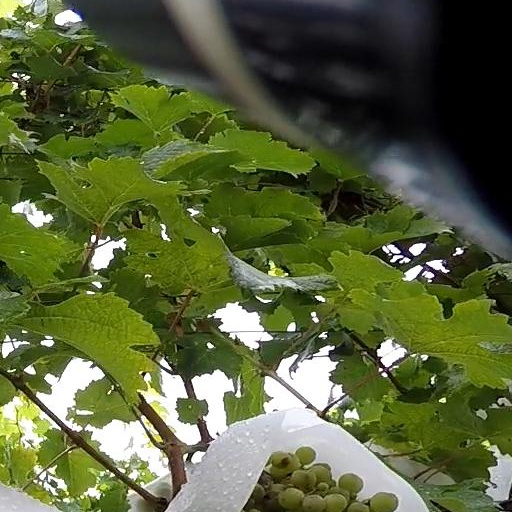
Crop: grape